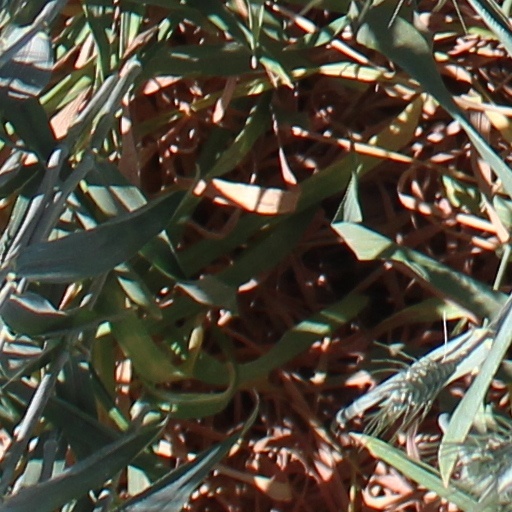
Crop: wheat